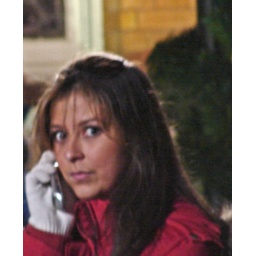
girl in the red jacket. . .